Stuffed peppers

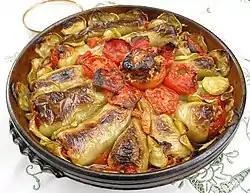
Tray of whole stuffed peppers

Dolma is a family of stuffed dishes from the Middle East that can be served warm or cold. Some types of dolma are made with whole vegetables including whole peppers. Today, dolma are found in the cuisines of the Balkans, South Caucasus, Central Asia, Levant, and the family cuisines of Sephardic and Iraqi Jews. Dolma dishes are found in Balkan, Greek, Arab, Israeli, Turkish, Central Asian, Armenian and other Caucasian cuisines. This dish was popular in the ancient world, although under different names, like the Ancient Greek "thrion". In medieval and early modern ages, this dish was part of the Ottoman palace cuisine. The word dolma, of Turkish origin, means "something stuffed".